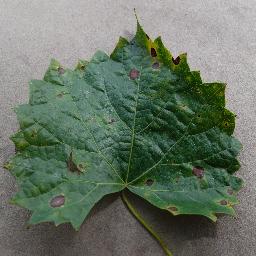
Label: Grape___Black_rot